Nardin Park United Methodist Church

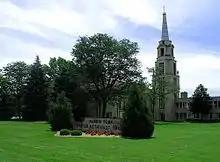
"Where Head and Heart Work Hand in Hand"

Nardin Park United Methodist Church is a Methodist church situated in Farmington Hills, Michigan. Nardin Park was first formed in 1927 by the union of two large churches in northwest Detroit - the Grand River Avenue Church, established in 1891, and the Ninde Church, organized in 1886. The name 'Nardin Park' was taken from the park and the subdivision where the church was located Nardin Park United Methodist Church was officially listed in Michigan's register of historic sites on September 21, 1990.